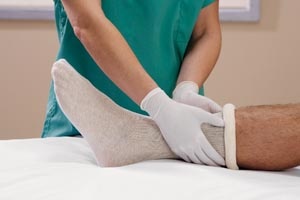
ALBA STERILE STOCKINETTE
50% cotton, 50% synthetic, sewn, rolled and packaged in CSR wrap and peel pouch to reduce material and labor costs. Radiation sterilized, clean and reliable with no residual problems.
Brand: Albahealth, LLC
Category: Health & Beauty > Health Care > Surgical Lubricants